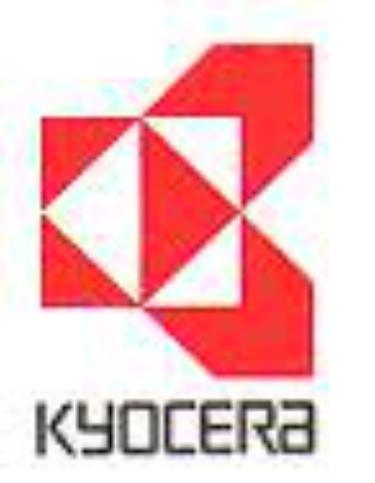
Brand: KYOCERA
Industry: Electronic